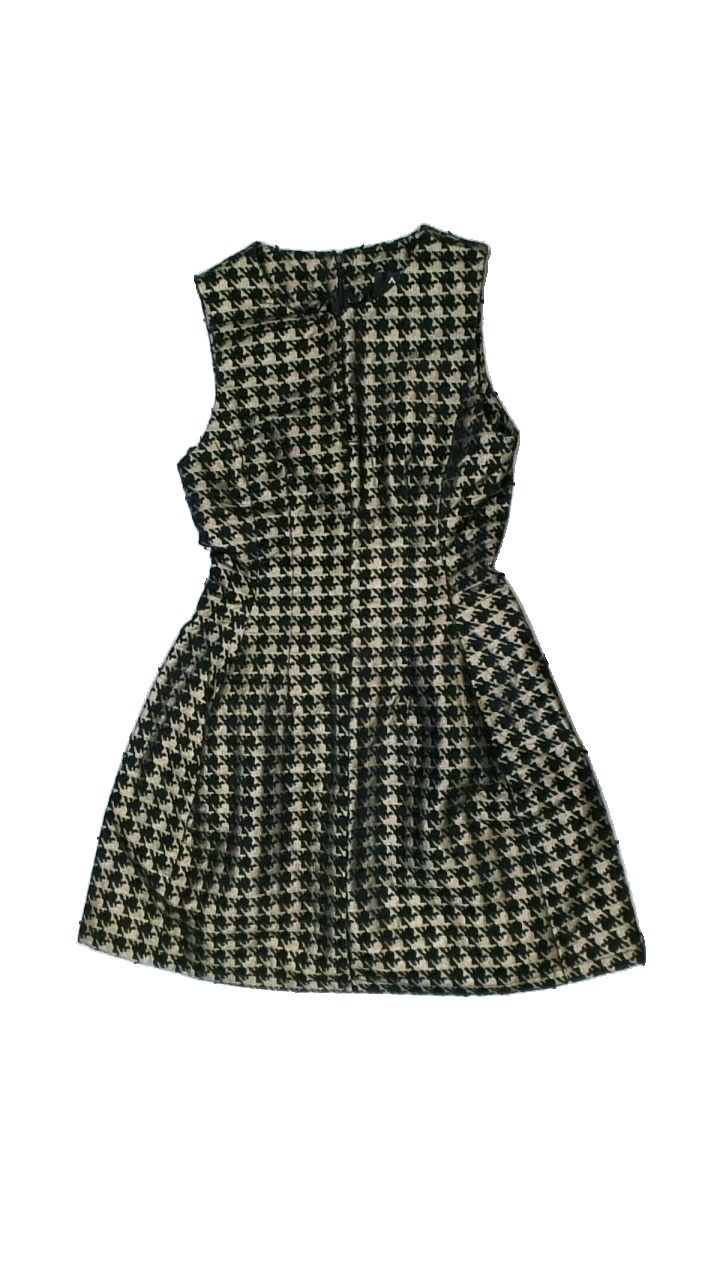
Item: Dress (Ladies)
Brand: Ax Paris
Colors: Yellow, Black
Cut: Regular
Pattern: Other
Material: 100% polyester
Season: Summer
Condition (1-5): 5
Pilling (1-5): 5
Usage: Reuse
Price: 100-150